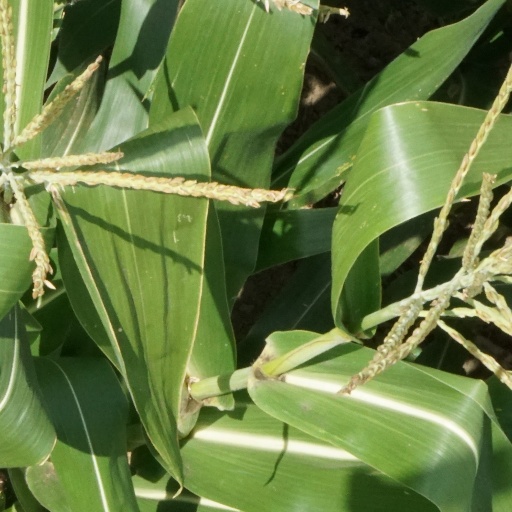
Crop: maize; corn